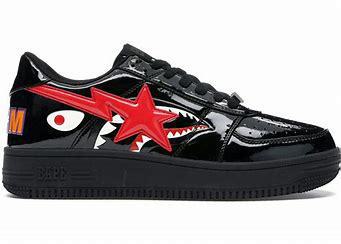
Brand: BAPE
Model: Bapesta